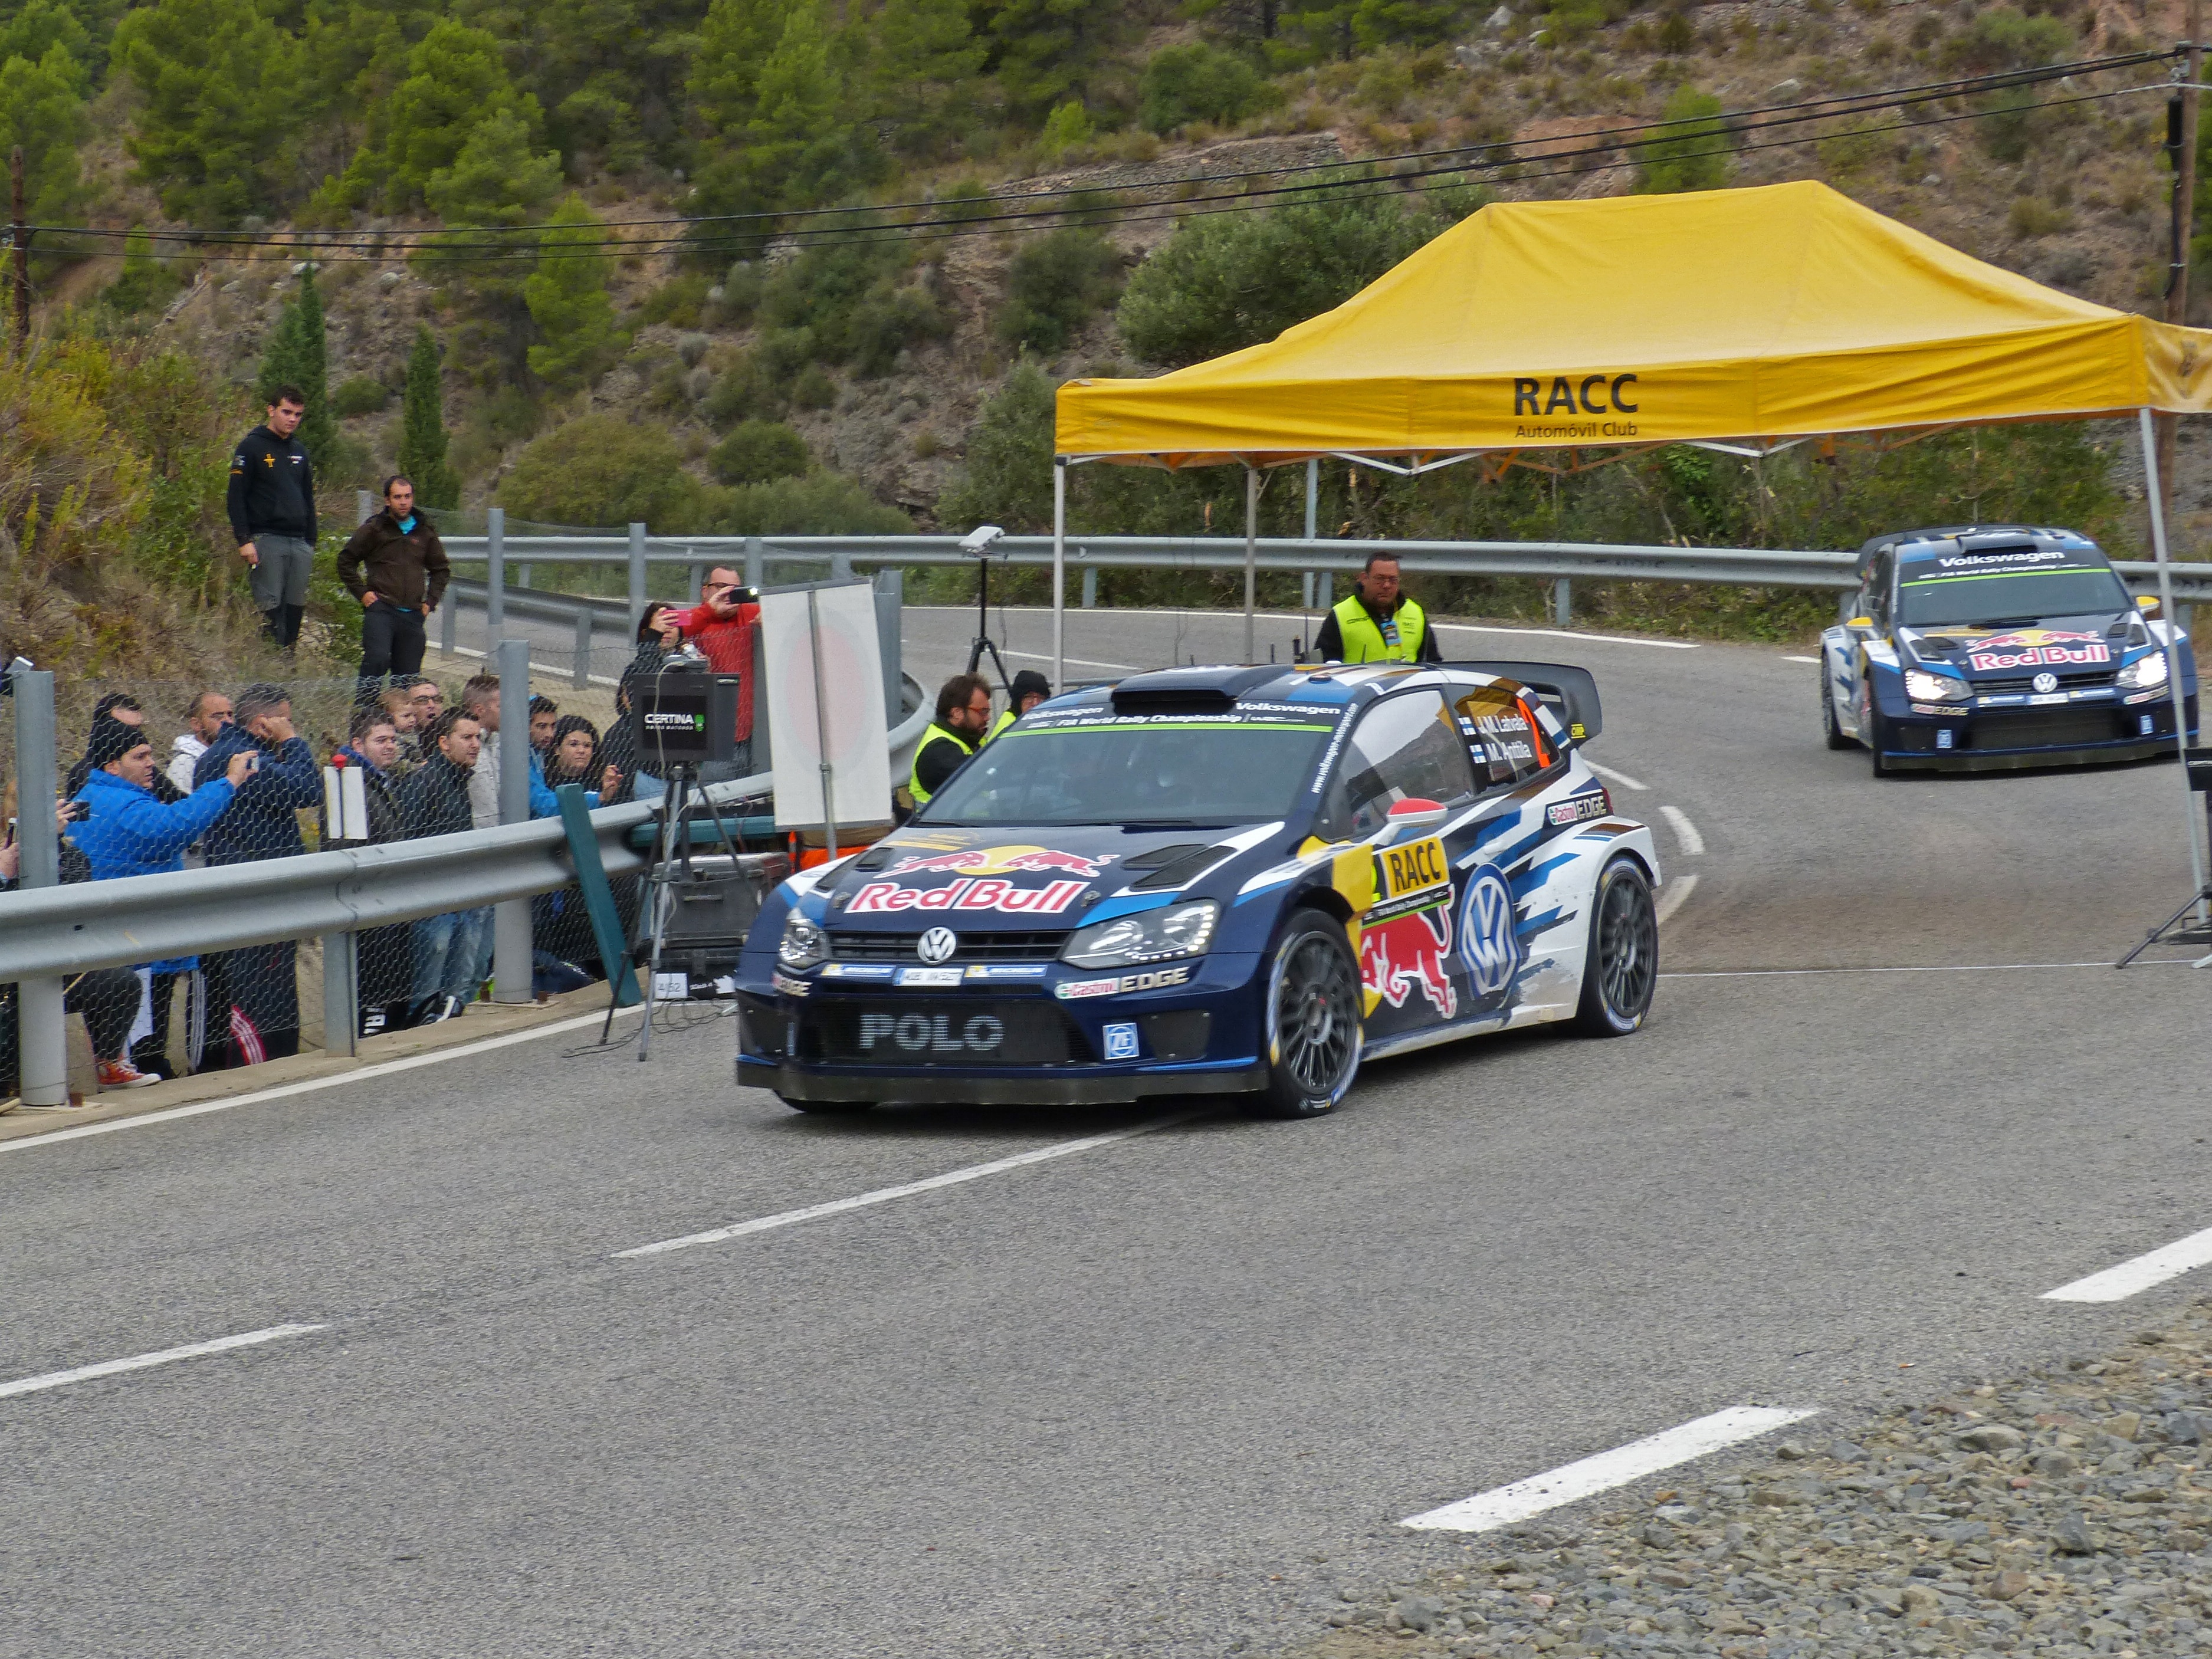
structure, car, vehicle, sports car, race car, race, supercar, sports, racing, stretch, control, race track, motorsport, wrc, output, touring car, auto racing, rally catalunya, volkswagen polo, automobile make, sport venue, performance car, stock car racing, rallycross, rallying